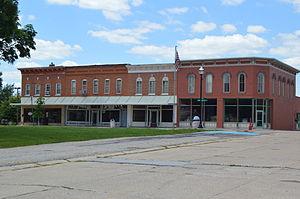
Barry est une ville du comté de Pike en Illinois aux États-Unis. Elle est incorporée le 14 novembre 1872. Lors du recensement de 2010, la ville comptait une population de 1 318 habitants.